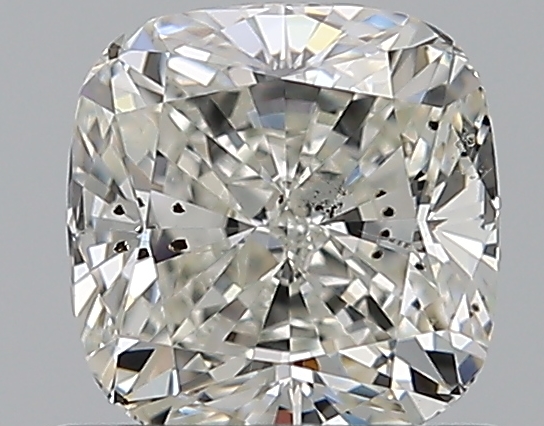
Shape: cushion
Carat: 0.78
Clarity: SI2
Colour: I
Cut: EX
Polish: EX
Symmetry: EX
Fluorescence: M
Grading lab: GIA
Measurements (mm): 5.27 x 5.19 x 3.4